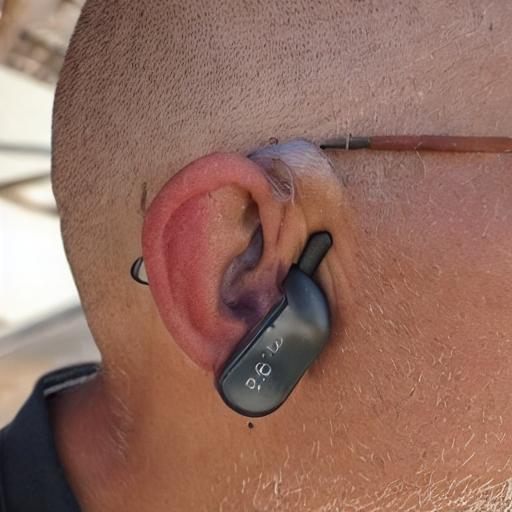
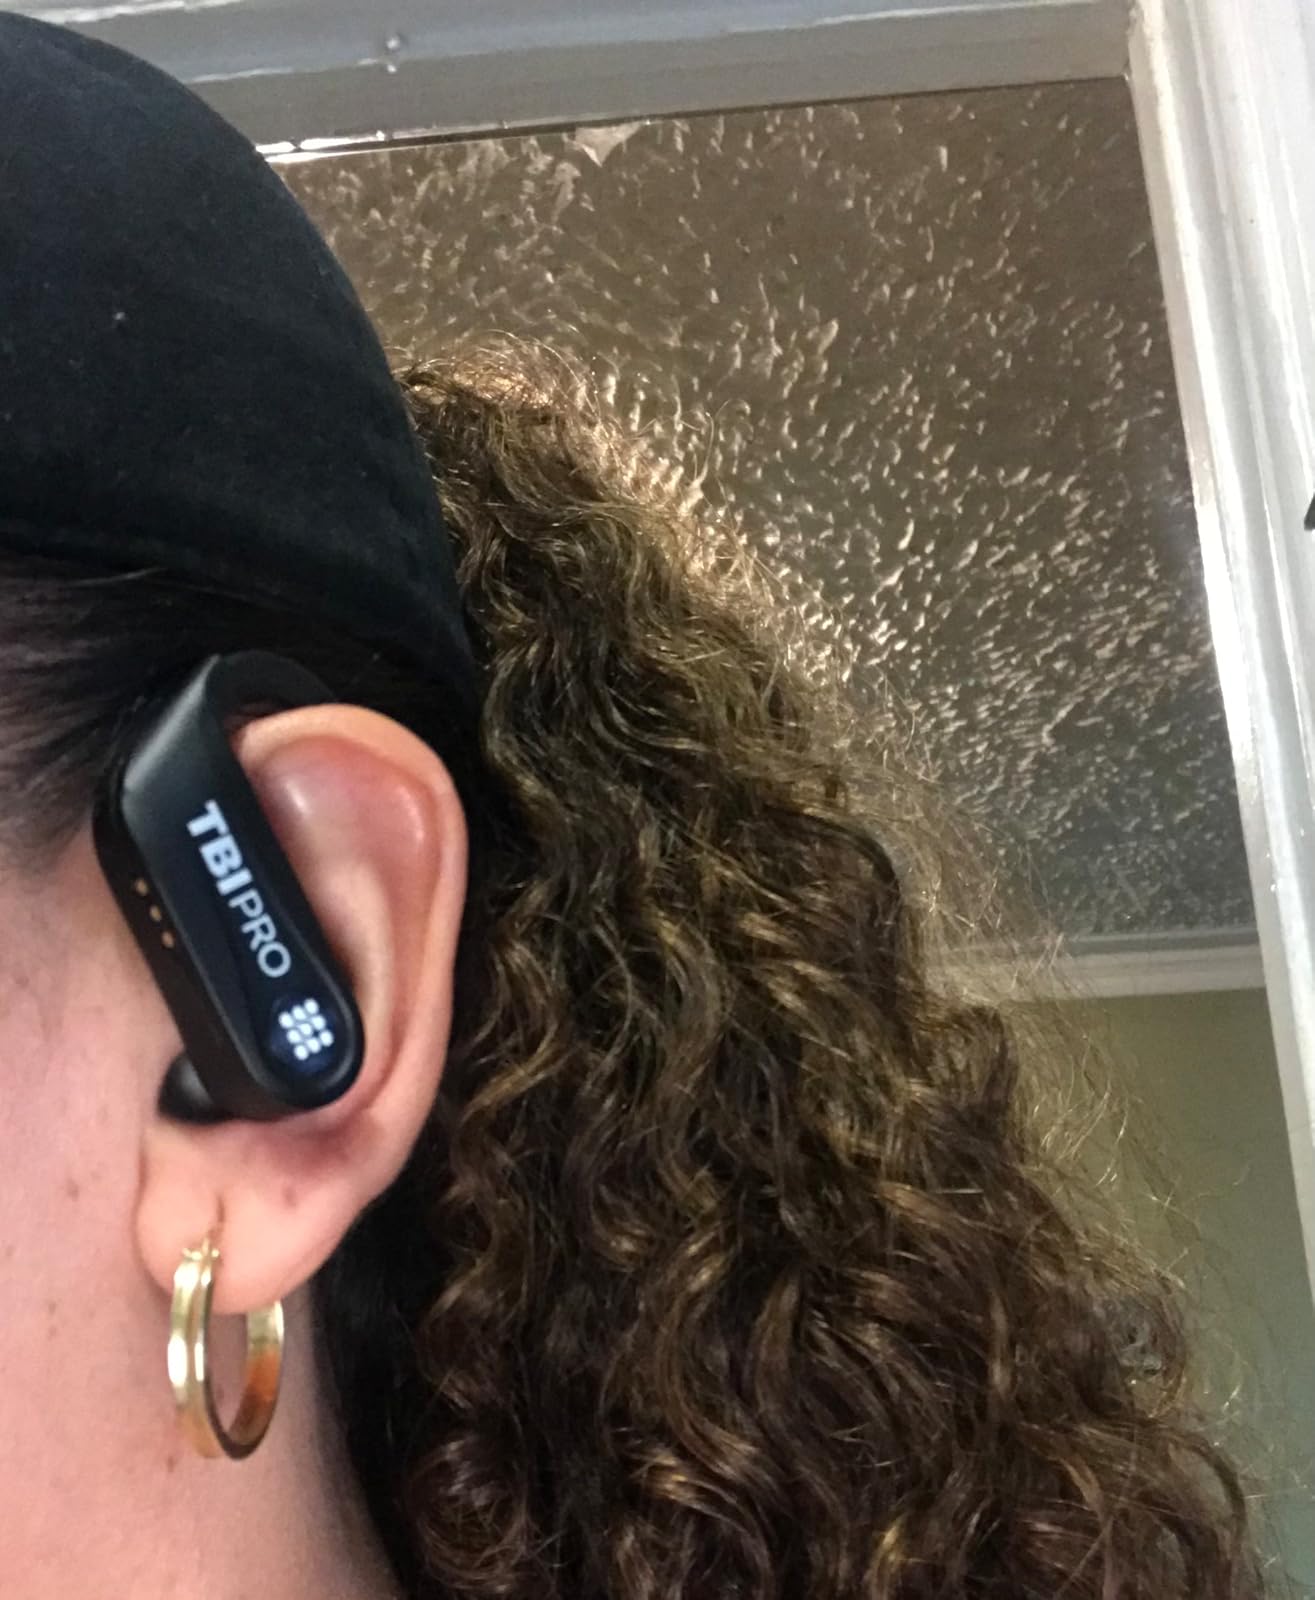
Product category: earbuds
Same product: no